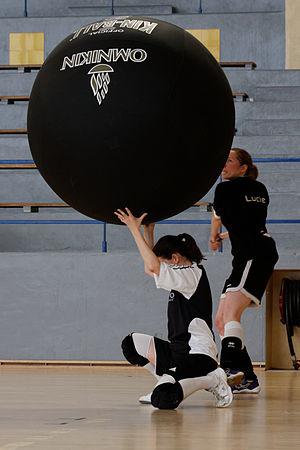
20e journée du championnat de France 2013-2014 de Kin-Ball, 8 juin 2014, Gymnase George Carpentier, Paris.
Le kin-ball a été introduit en France en 2001. Il est pratiqué par les adultes et des jeunes dans des clubs ou en milieu scolaire. Au niveau jeune, il n'y a pas de chiffre exact sur la pratique de ce sport mais la fédération française de kin-ball revendique 300 licenciés. N'étant pas rattachée à une fédération reconnue par le Ministère de la jeunesse et du sport, il n'y a pas de suivi de la pratique en milieu scolaire. Le kin-ball est très pratiqué, par exemple, dans les écoles des Côtes-d'Armor, en Ille-et-Vilaine, en Maine-et-Loire et en Île-de-France où un championnat est organisé. Les professeurs d'éducation sportive commencent à s'intéresser à ce sport comme à l'IEN de Nyons où une étude a été faite sur le sujet.